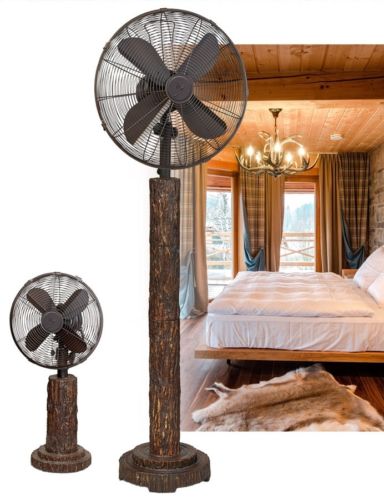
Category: fan